Thomas Sumter

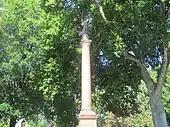
Sumter shares a monument, erected in 1913, on the state capitol grounds in Columbia with two other Revolutionary War generals: Francis Marion and Andrew Pickens

Fort Sumter in Charleston Harbor, a fort planned after the War of 1812, was named in his honor. The fort is best known as the site upon which the shots initiating the American Civil War were fired, at the Battle of Fort Sumter.